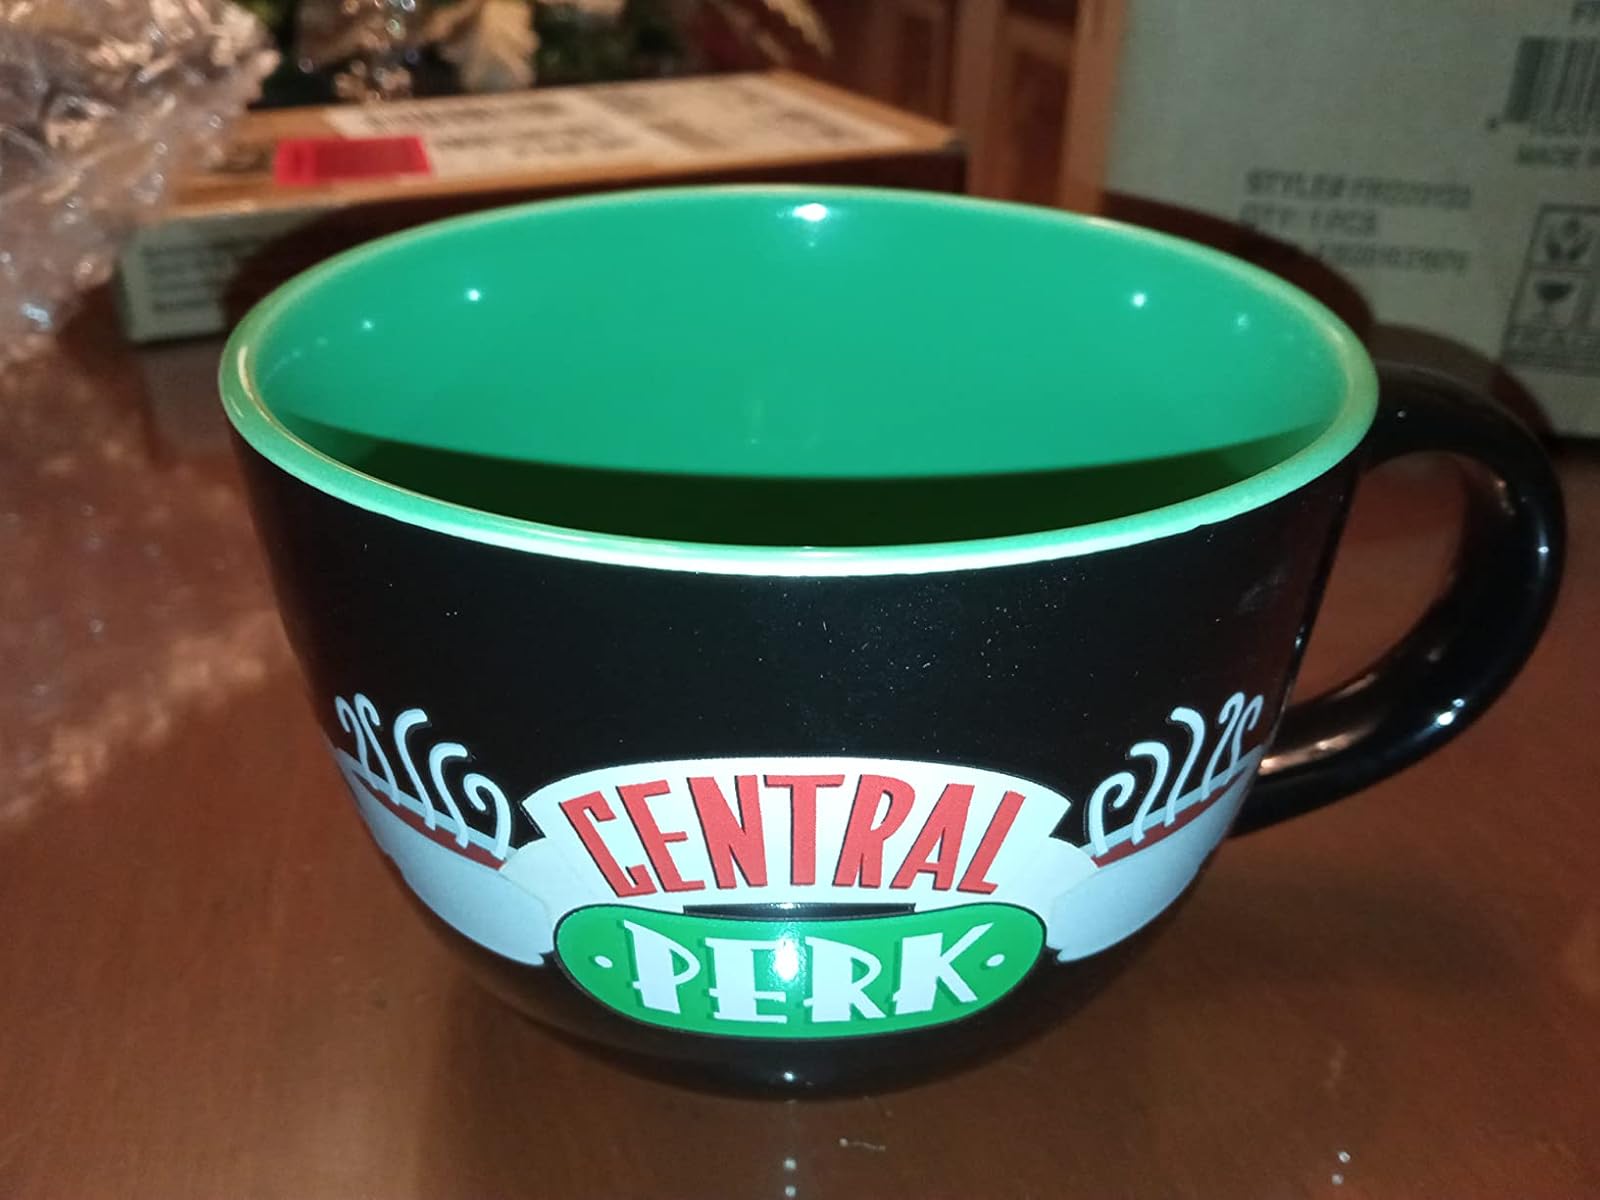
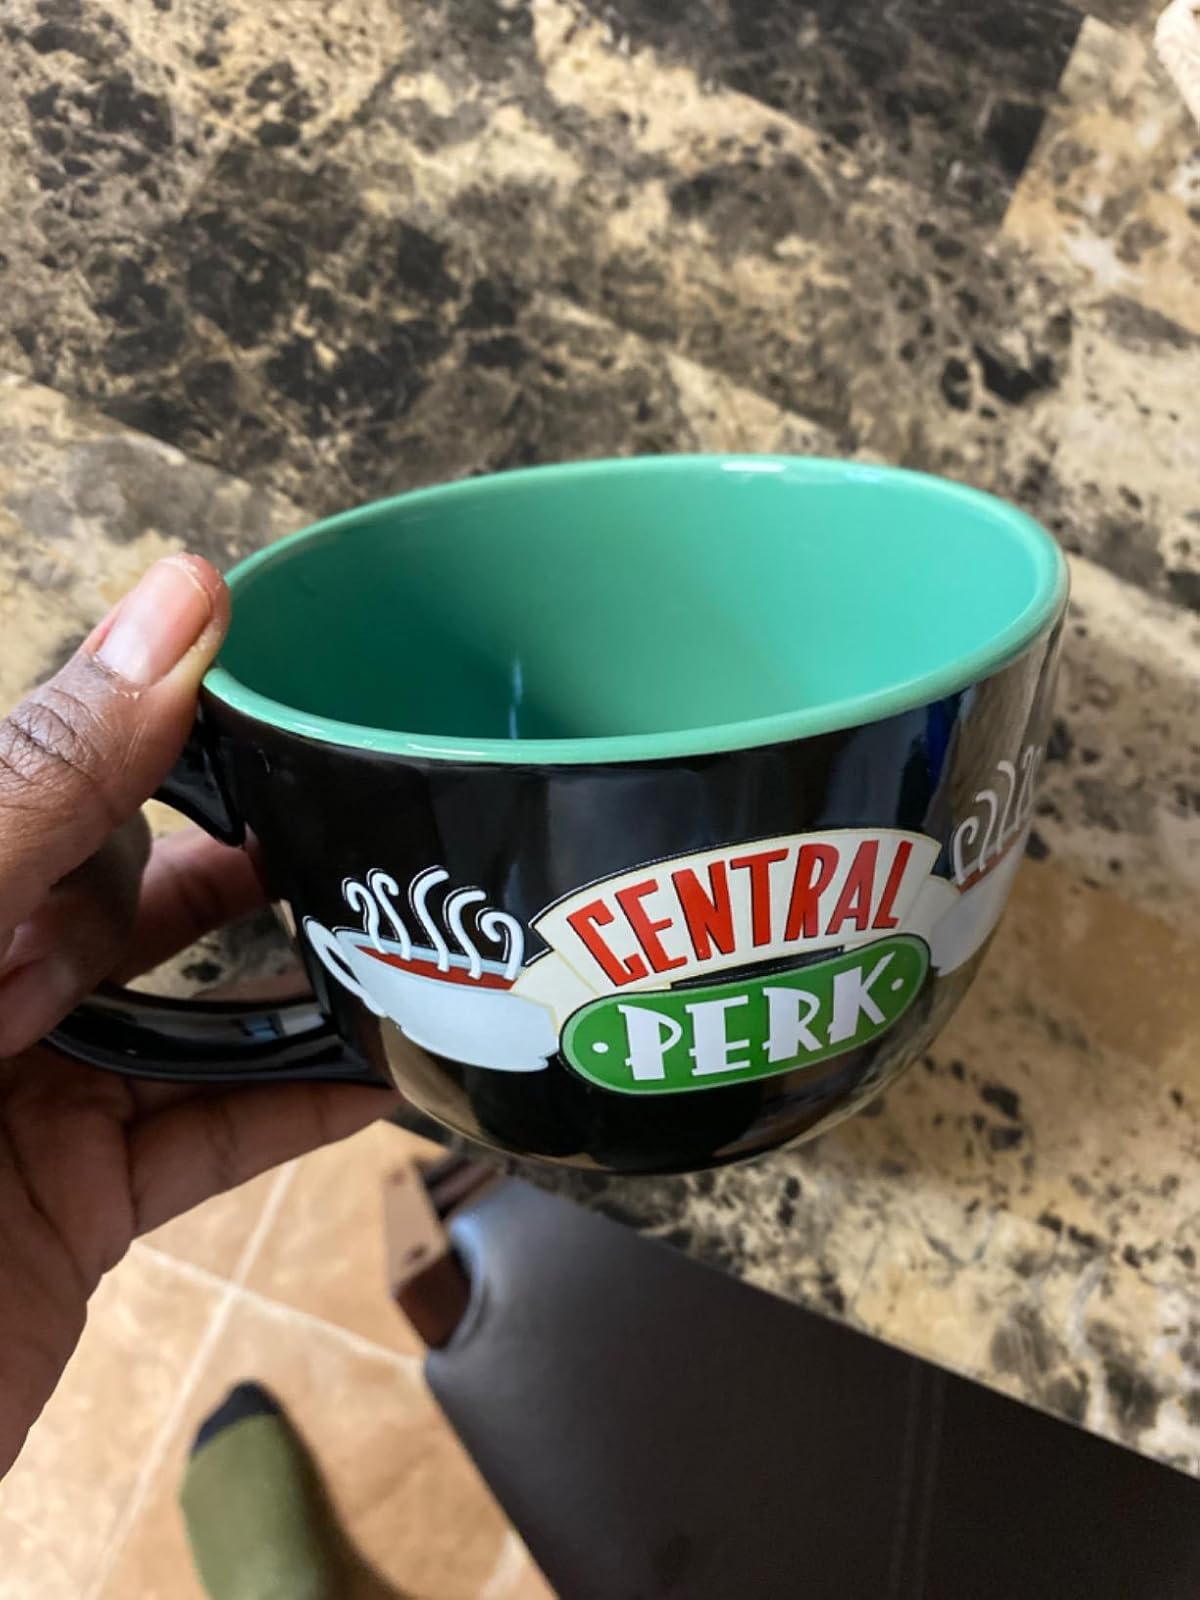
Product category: items_mug
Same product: yes